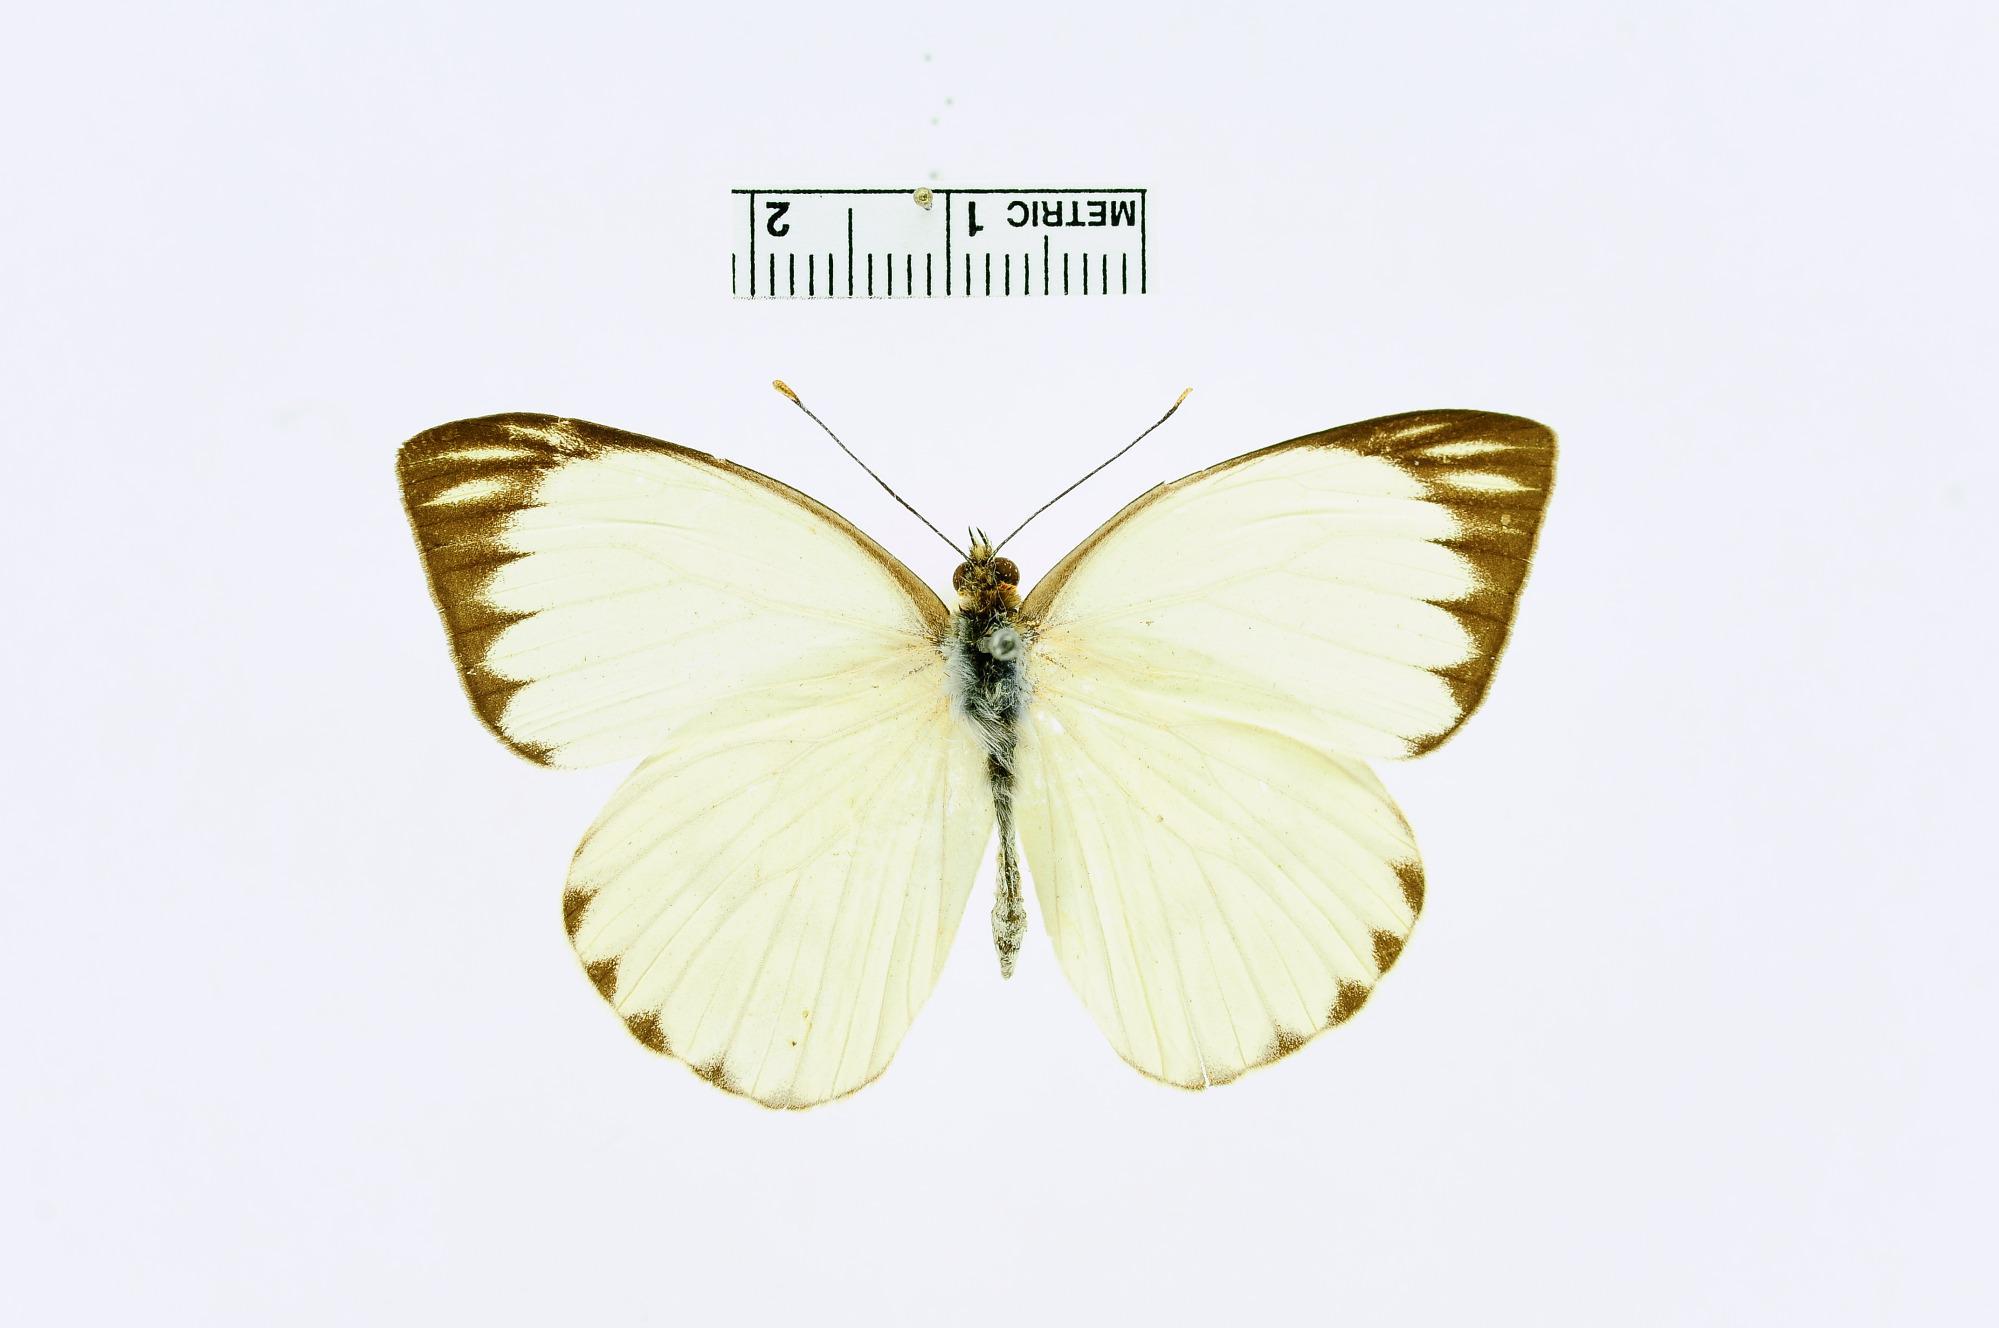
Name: Pieris cleomes
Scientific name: Pieris cleomes Boisduval & Le Conte, 1830
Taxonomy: Animalia, Arthropoda, Insecta, Lepidoptera, Pieridae, Pierinae
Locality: [Not Stated], United States